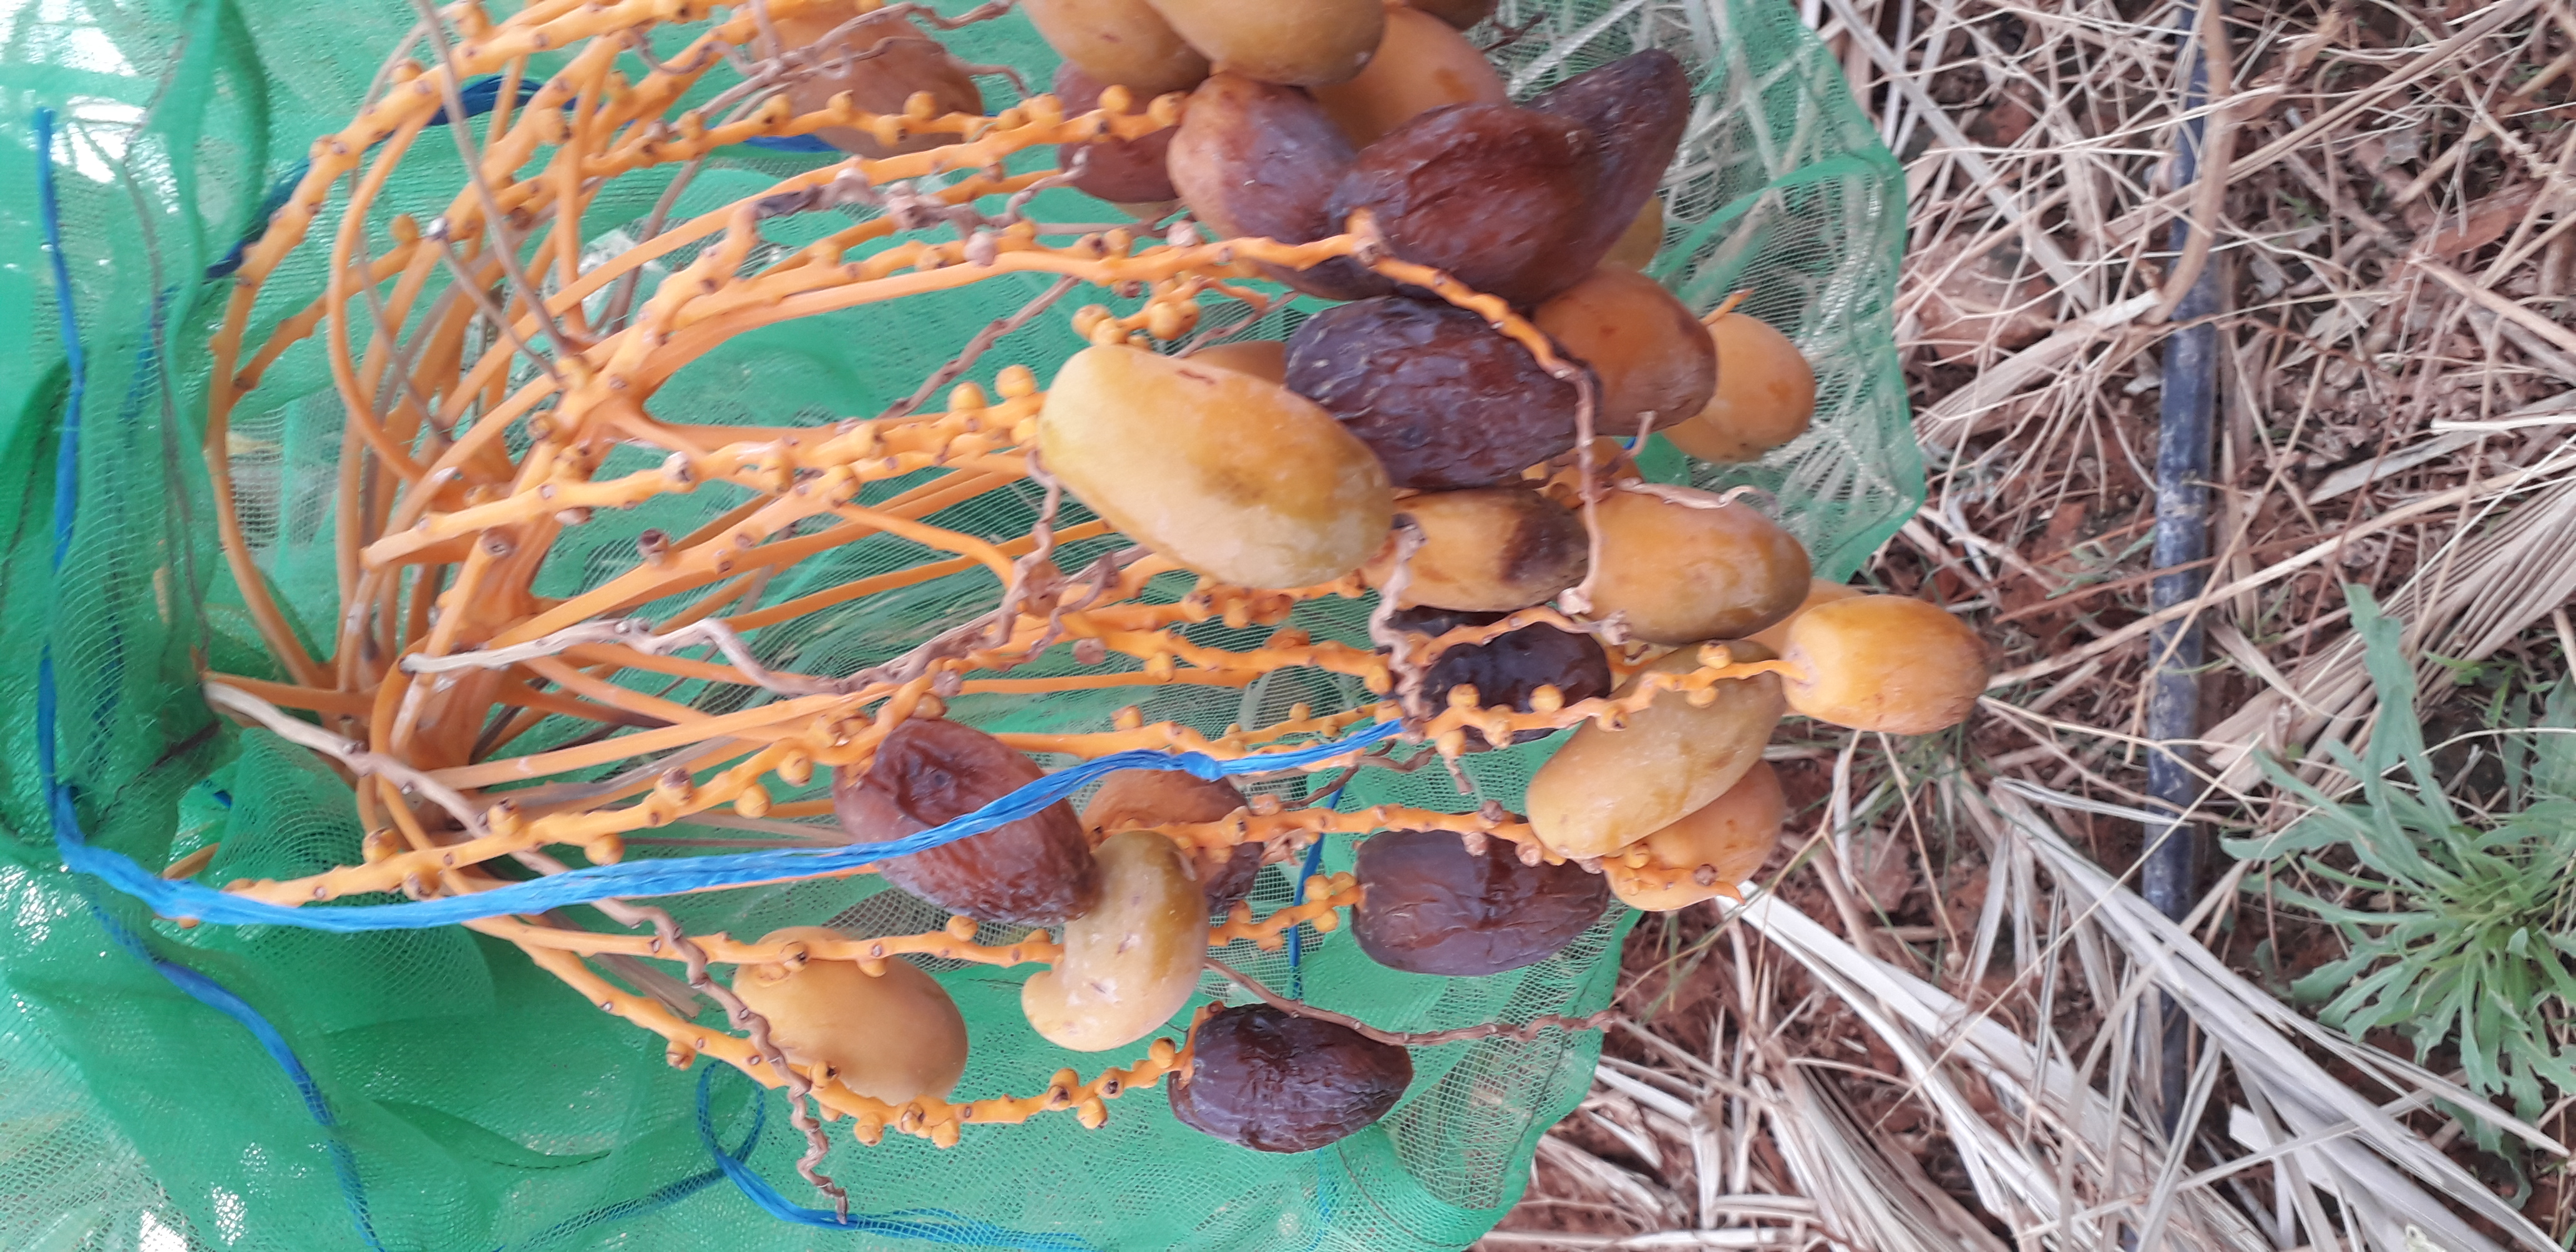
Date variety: Boumajhoul